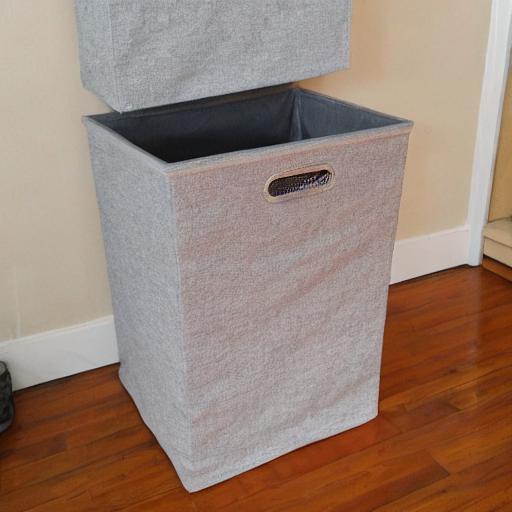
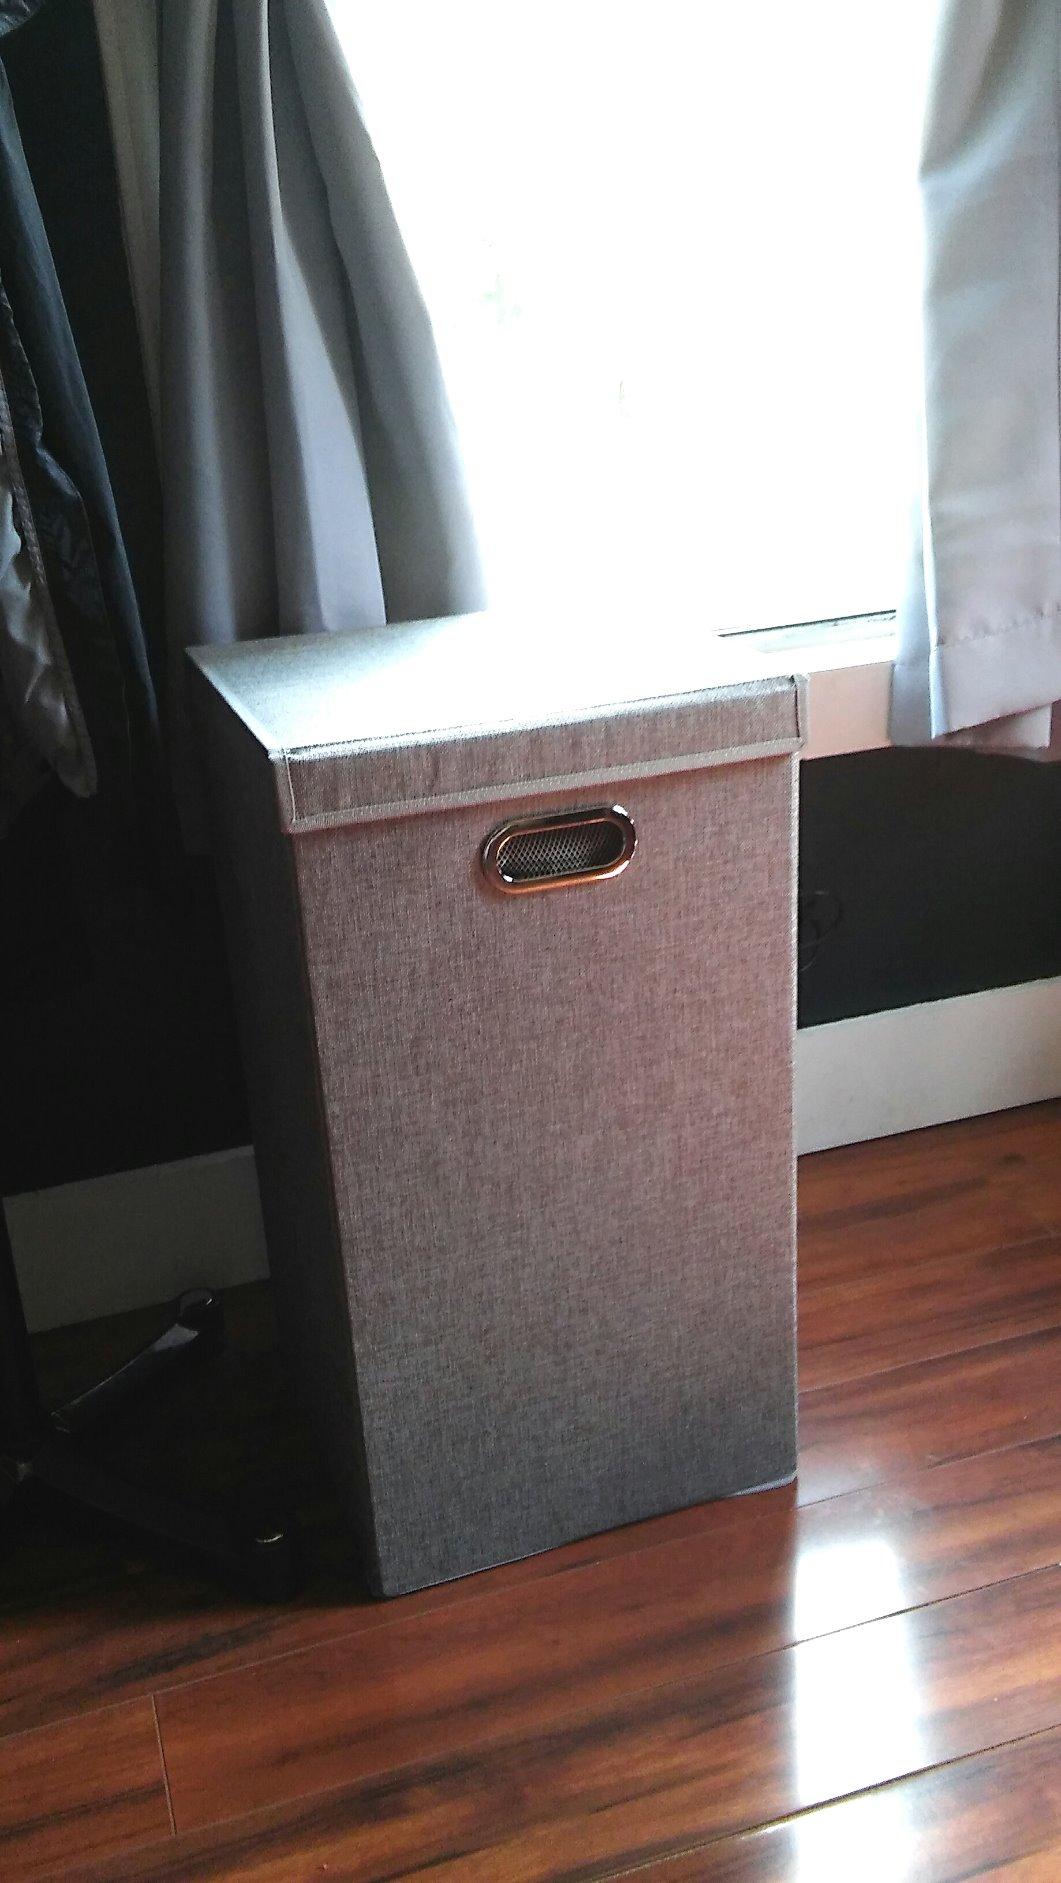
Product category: items_hamper
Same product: no